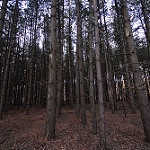
Scene: Outdoor